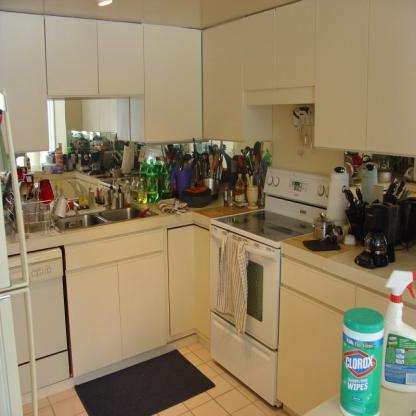
Scene: Indoor